Triple Crown of Canoe Racing

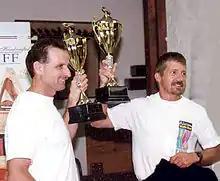
Champions of the 2001 Triple Crown Canoe Racing, their second Triple Crown Championship in a row, Serge Corbin (L), 44, of St-Boniface de Shawinigan, Quebec, and Jeff Kolka, 42, of Grayling, Michigan

The Triple Crown of Canoe Racing (French: "La Triple Couronne de Canots Long Parcours") is a canoe marathon series consisting of: